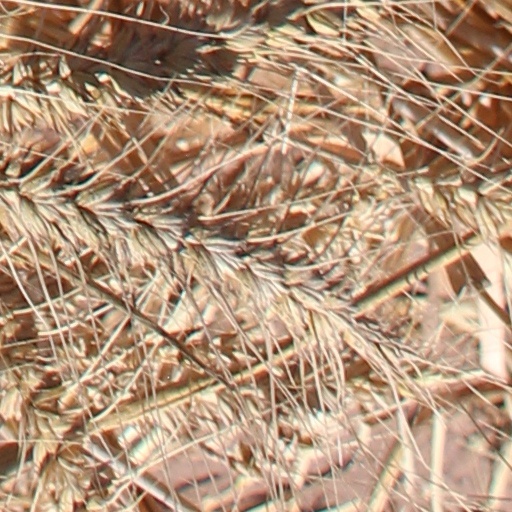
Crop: wheat